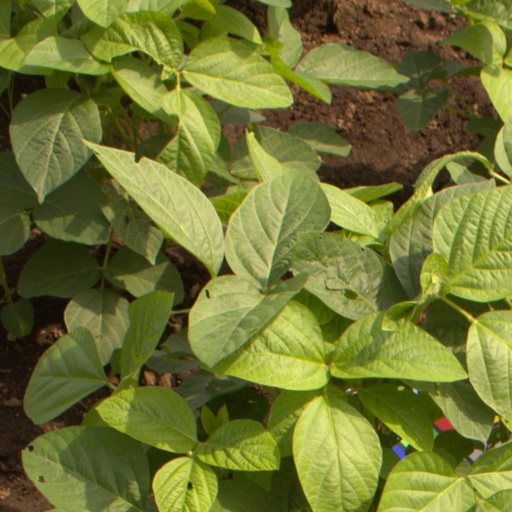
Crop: soybean